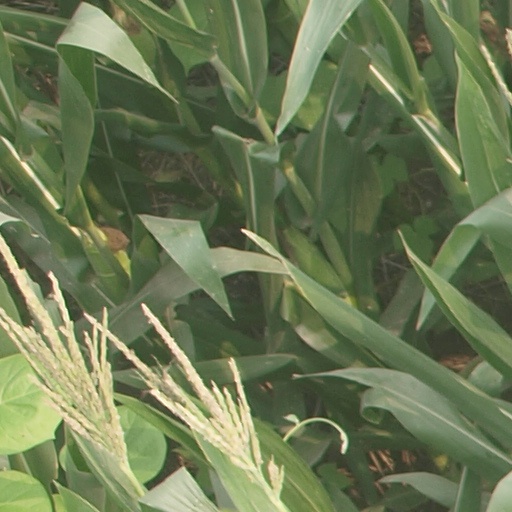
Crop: maize; corn